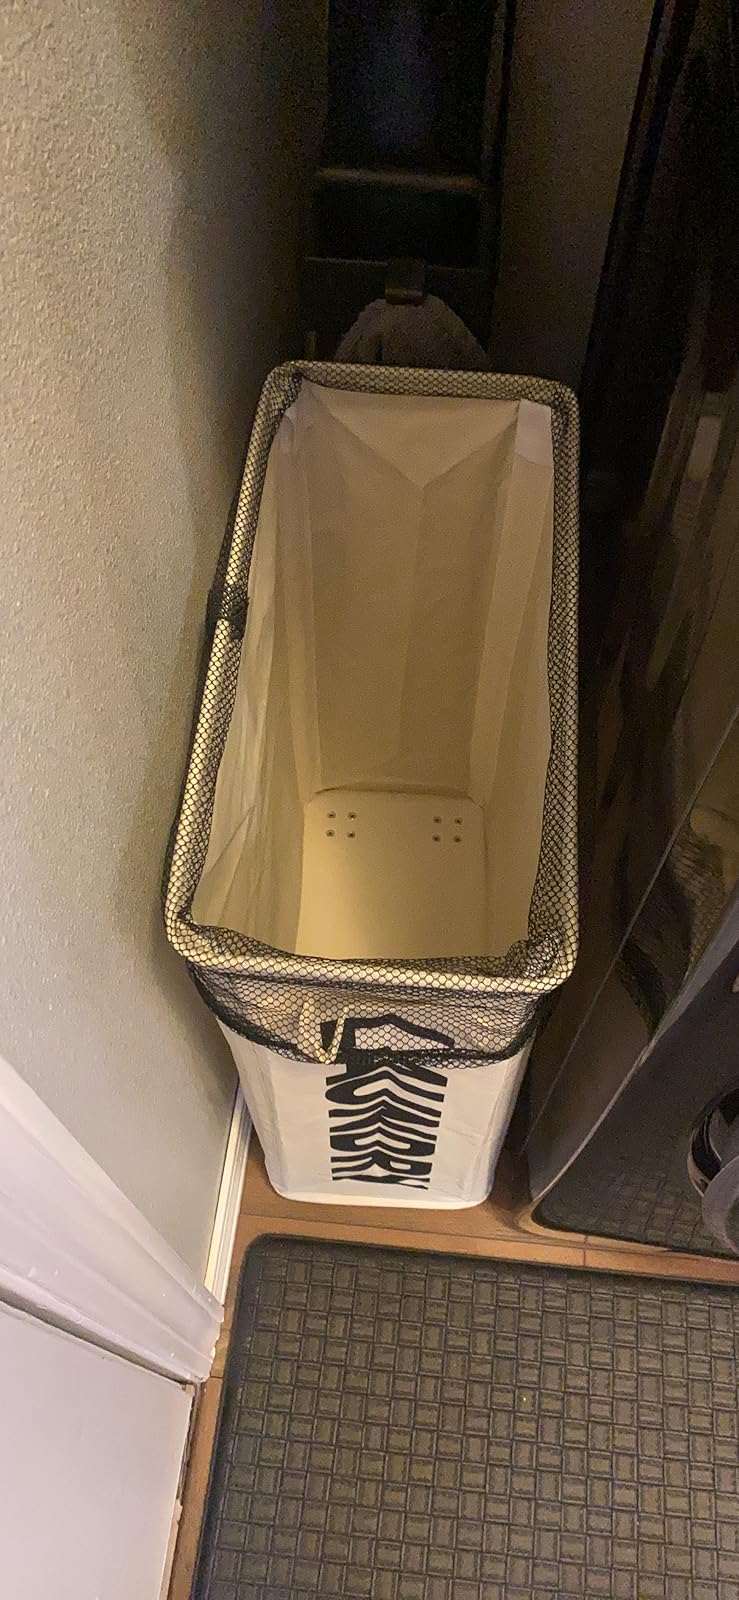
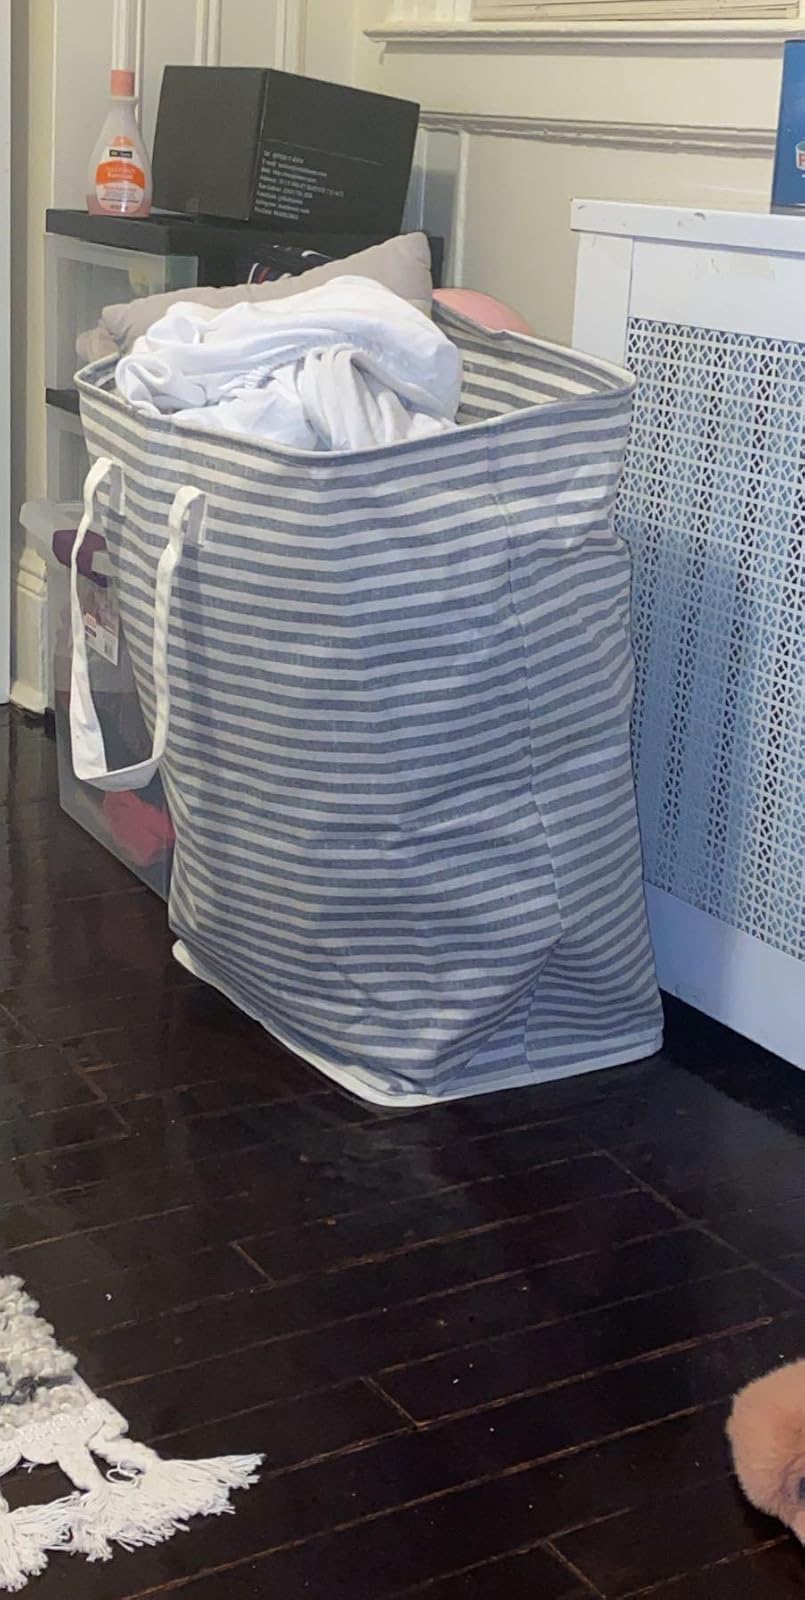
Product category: items_hamper
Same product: no